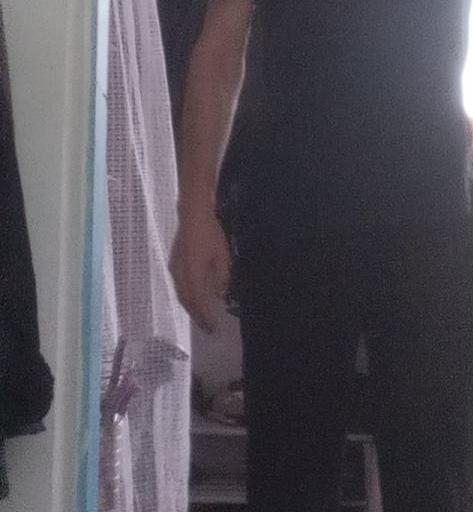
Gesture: no_gesture